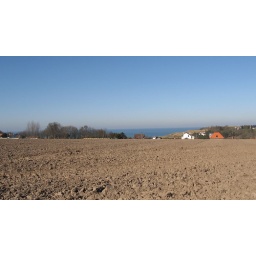
The farmer's field we walked around to get down to the beach